Leica L-Mount

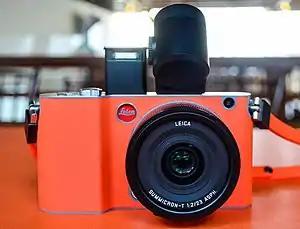
Leica T (701), the first L-Mount camera

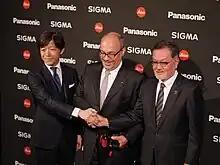
Kazuto Yamaki (Sigma), Andreas Kaufmann (Leica Camera) and Junichiro Kitagawa (Panasonic) after the announcement of the L-Mount Alliance on 25 September 2018 at photokina in Cologne

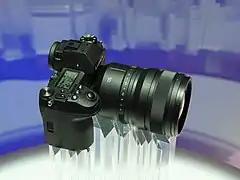
Panasonic Lumix S1R with prime lens 50 mm f/1.4 at photokina in September 2018

On 25 September 2018, the L-Mount Alliance between Leica, Panasonic and Sigma was announced, enabling the partners "to make use of the L-Mount standard developed by Leica for their own developments and to offer both cameras and lenses utilising this lens mount" with full compatibility between the three companies' products.